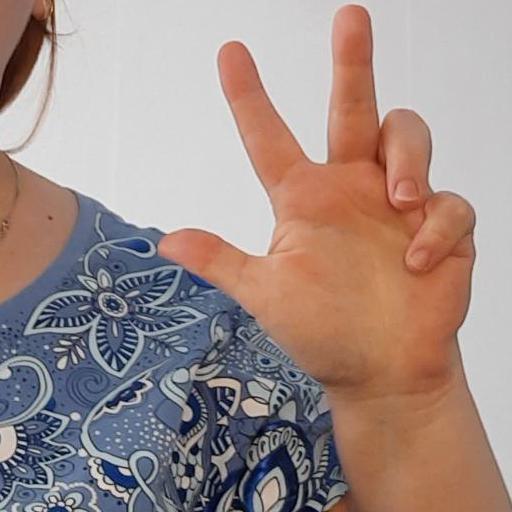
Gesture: three2